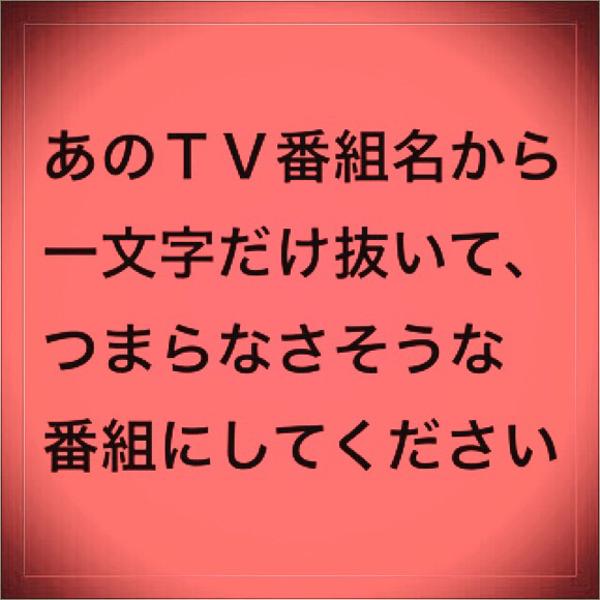
回答: ニュースERO